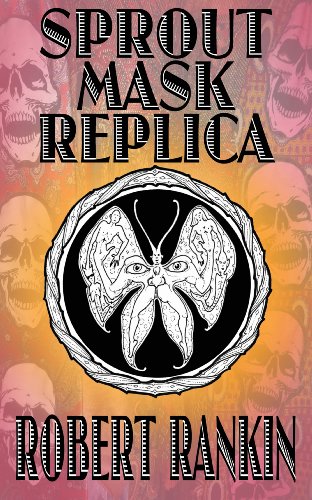
Sprout Mask Replica (Completely Barking Mad Trilogy Book 1)
Category: Buy a Kindle
From the Publisher What they say about Robert Rankin: 'Oscar Wilde meets Kurt Vonnegut in the genetics lab of classic fantasy genius.' - SFX Magazine 'Stark Raving Genius.' - Observer About the Author At the age of eight, ROBERT RANKIN was given a conjuring so for Christmas. From that day on he determined that he would eventually pursue career as a stage magician. His father encouraged this ambition, rewarding his son's amateur Performances with a pat on the head and a shilling piece. By the age of twenty-one Robert Rankin had 100 and a flat head. And received his first kicking for retelling old jokes. He is the author of the Brentford Trilogy , the Armageddon Quartet and, his most recent, The Dance of the Voodoo Handbag .
Features: THE FIRST NOVEL IN THE “COMPLETELY BARKING MAD” TRILOGY which heralds the return of Barry, the World’s favourite Brussels sprout.The doctor said he was a paranoid schizophrenic, but he knew better. He was the Chosen One. He had the Gift. By doing small things he could make very big things occur. Just like the Butterfly of Chaos theory. And he did have all the very best motives. He did try very hard to make it work for the good of mankind. It’s just that things never worked out quite the way he planned them. Things went rather pear-shaped. Or should that be sprout-shaped, because Barry his Holy Guardian sprout must surely take some of the blame for the way things turned out.The way that he really messed up the world.Out of all Robert Rankin’s novels, this trilogy is by far the most extraordinary and, dare it be said, “off the wall”? This series bursts with subversive ideas, brilliant theories, twists and turns of plot that some might find inexplicable. But it all comes together to make perfect sense in the end. And as works of twentieth century comedy/fantasy they are quite simply, unique. Robert Rankin is a true original and although there will inevitably be those who find his work confusing and unsatisfying; those discerning readers who “get it” know that they have mined a rich and valuable vein and will continue to be amazed and enriched by this writer’s remarkable talent. Sprout Mask Replica can be enjoyed as an individual novel, but why not grasp the full depth of the weirdness of Rankin’s Looniverse by reading the whole series?The “Completely Barking Mad” Trilogy is:Sprout Mask ReplicaThe Dance of the Voodoo HandbagWaiting for GodalmingAll available from Amazon